Tyronne Fernando

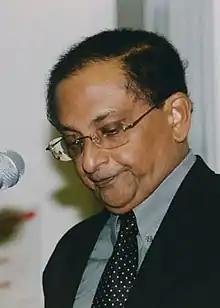
Tyronne Fernando speaking at the London School of Economics

Tyronne Fernando PC (Sinhala:ටිරොන් ෆර්නැන්ඩො) (8 August 1941 – 26 February 2008) was a Sri Lankan lawyer and politician who served as foreign minister from 2001 until 2004.